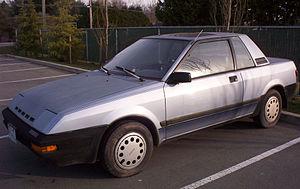
Datsun Cherry, puis Nissan Cherry a été le nom de quatre générations d’automobiles compactes fabriquées par le constructeur japonais Datsun-Nissan. Elles ont été le modèle d’entrée de gamme de ce constructeur jusqu'à l'arrivée de la Micra. Au Japon, la Cherry s'appelait Pulsar.